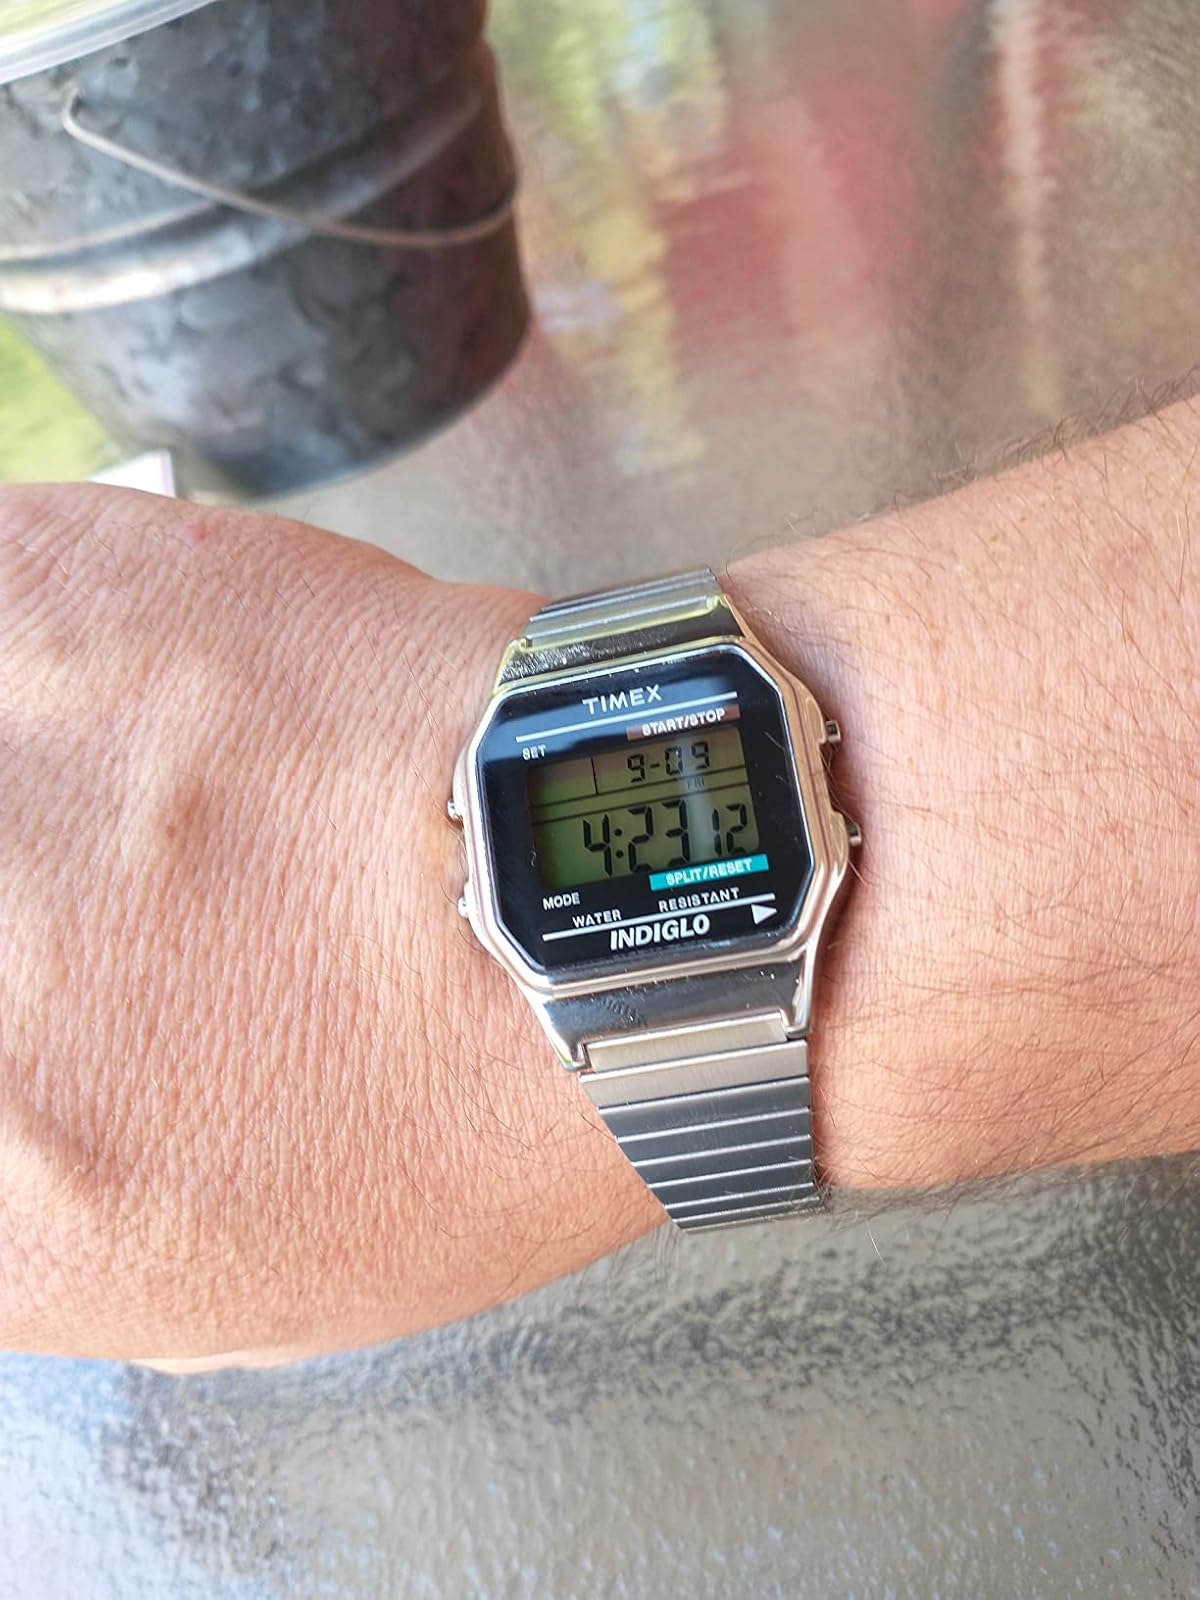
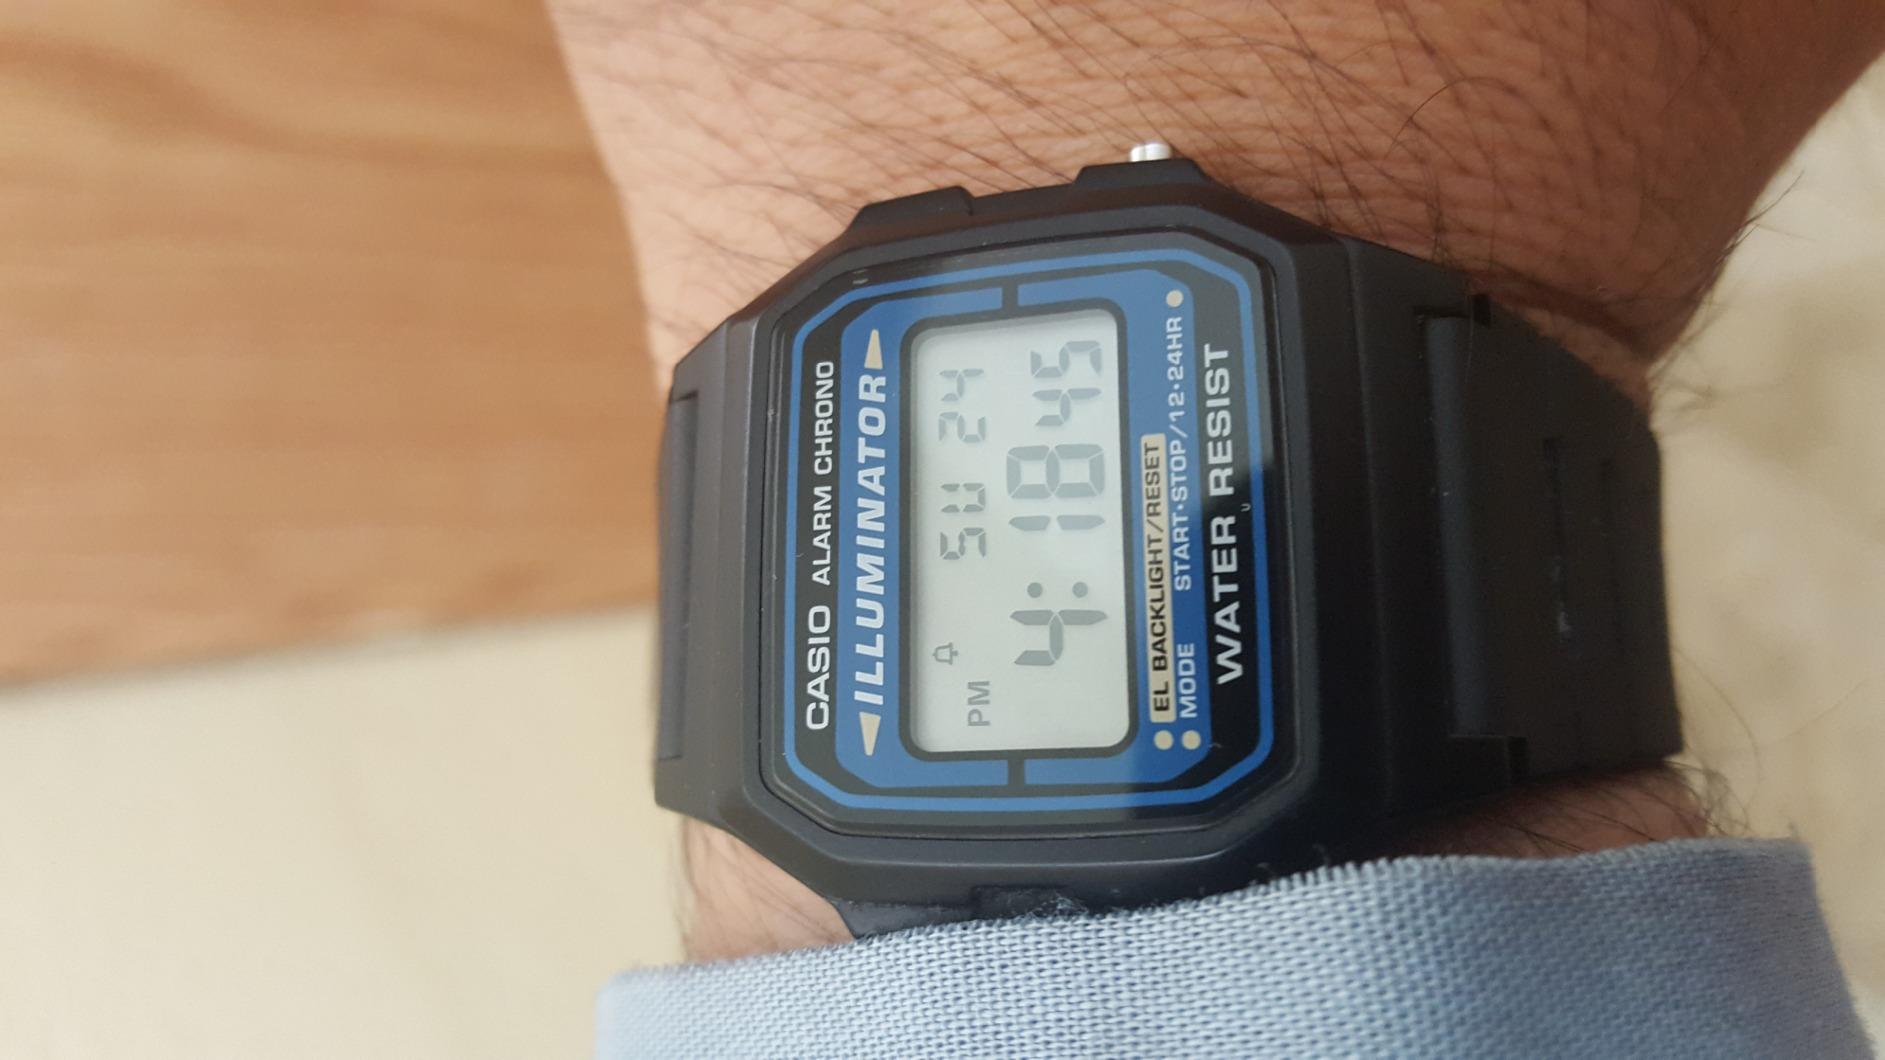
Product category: accessories_watch
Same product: no